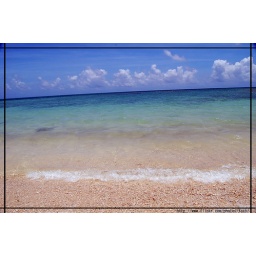
fine white sand beach named one of the 100 Best Beaches in Japan. Kumejima Island, Okinawa Japan